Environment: real
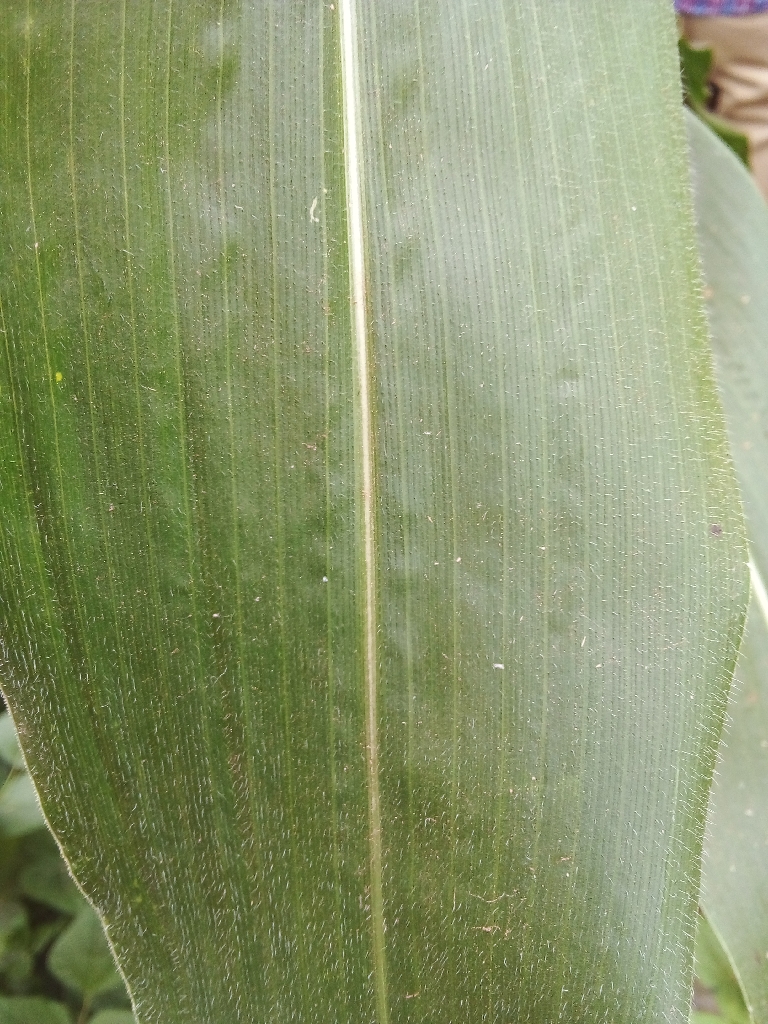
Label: healthy